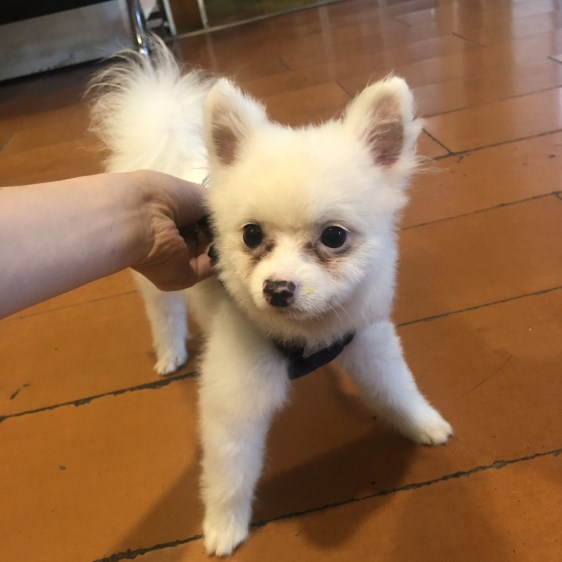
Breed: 1936-n000005-Pomeranian